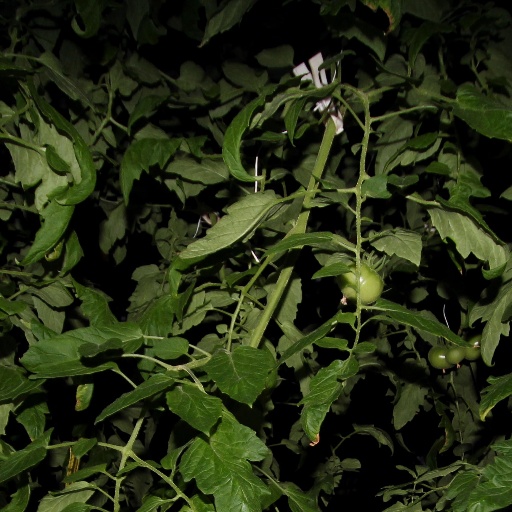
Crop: tomato